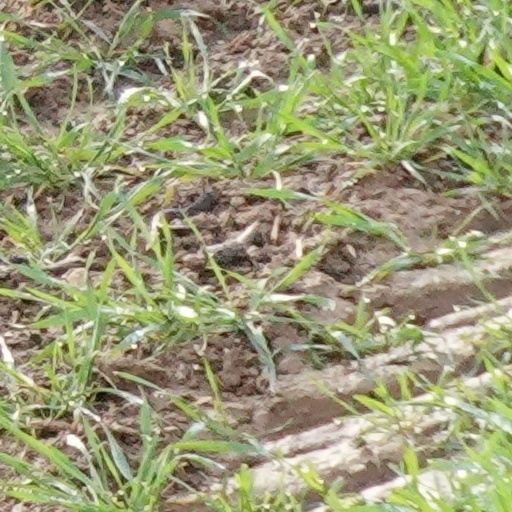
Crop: wheat